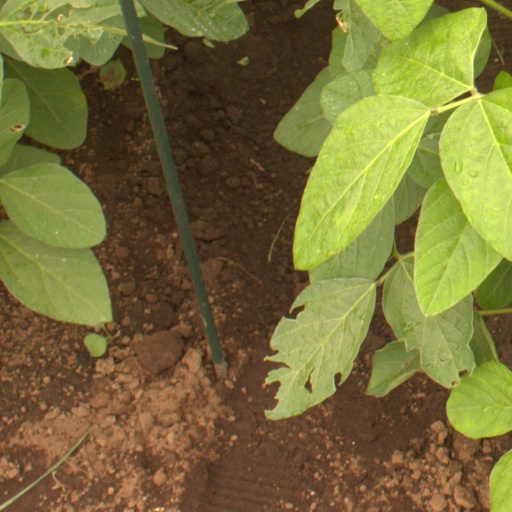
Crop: soybean